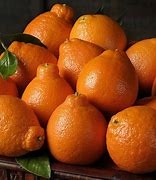
Label: mandarine